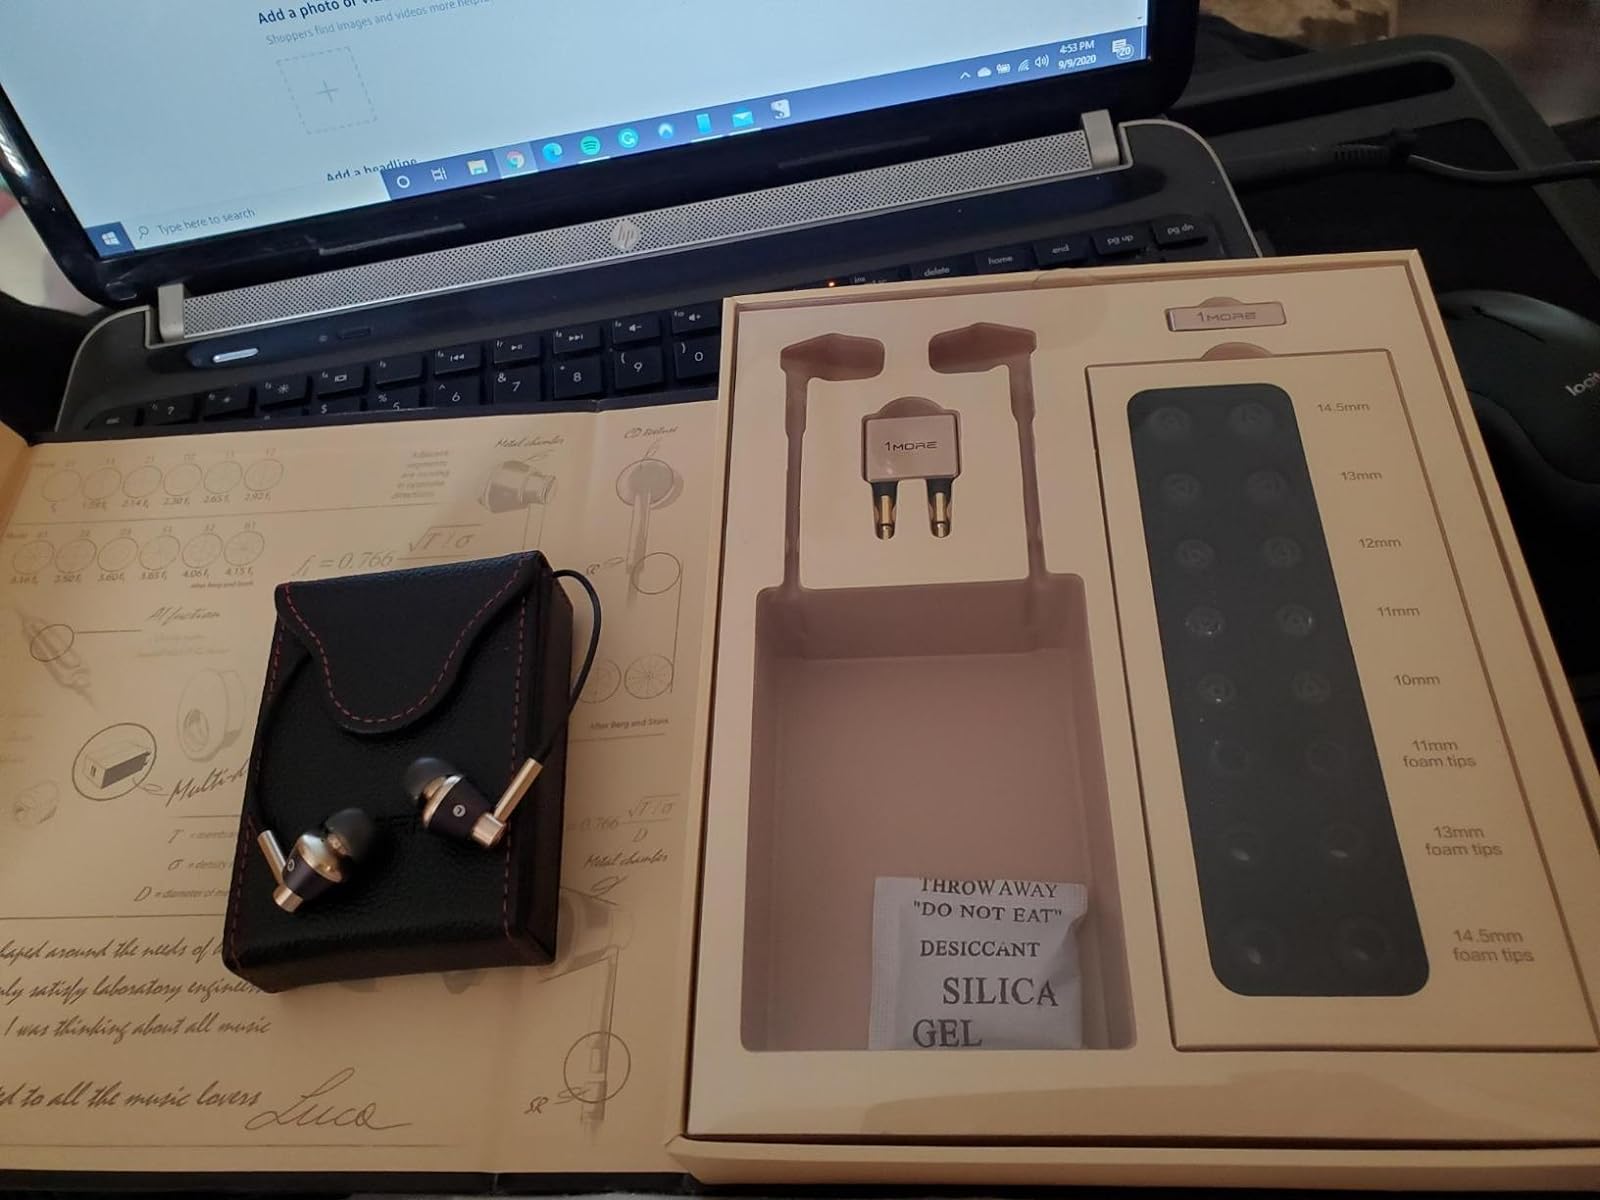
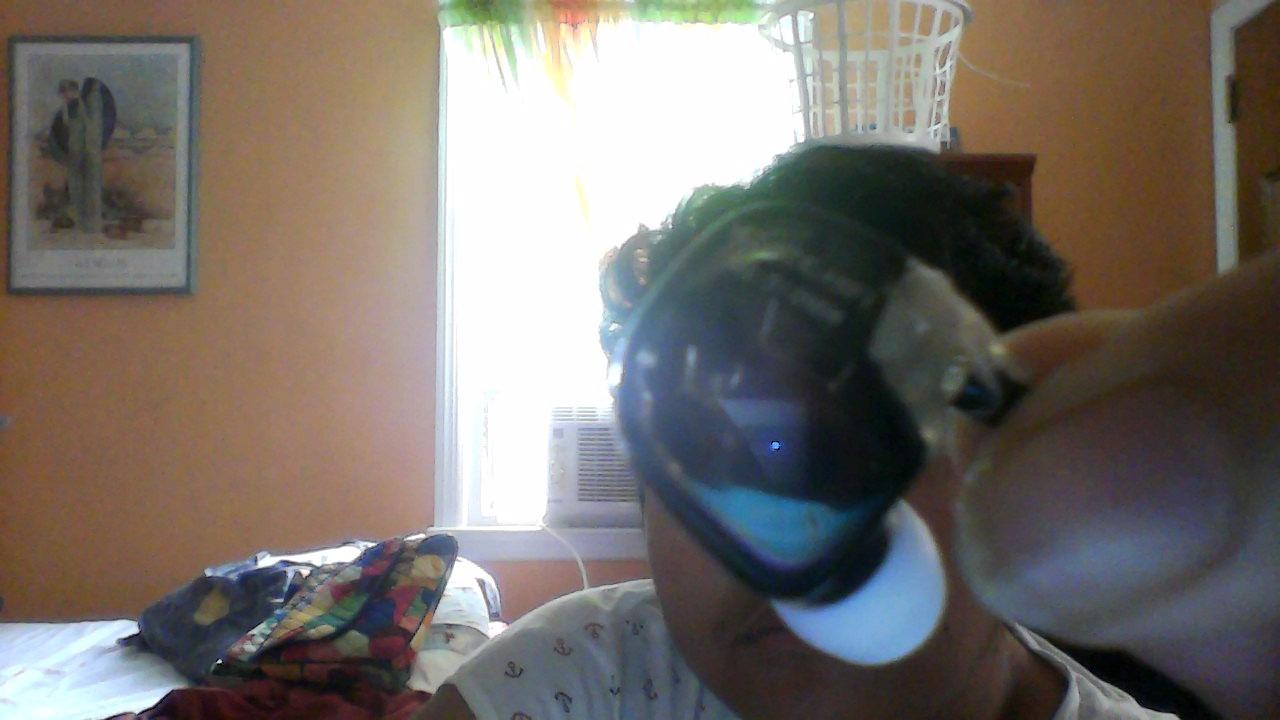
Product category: headphones
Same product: no